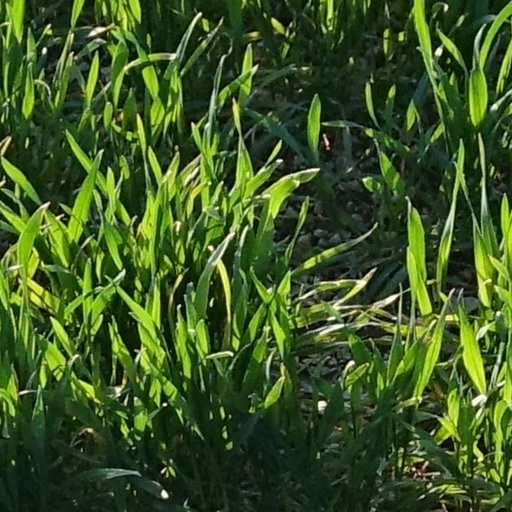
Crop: wheat